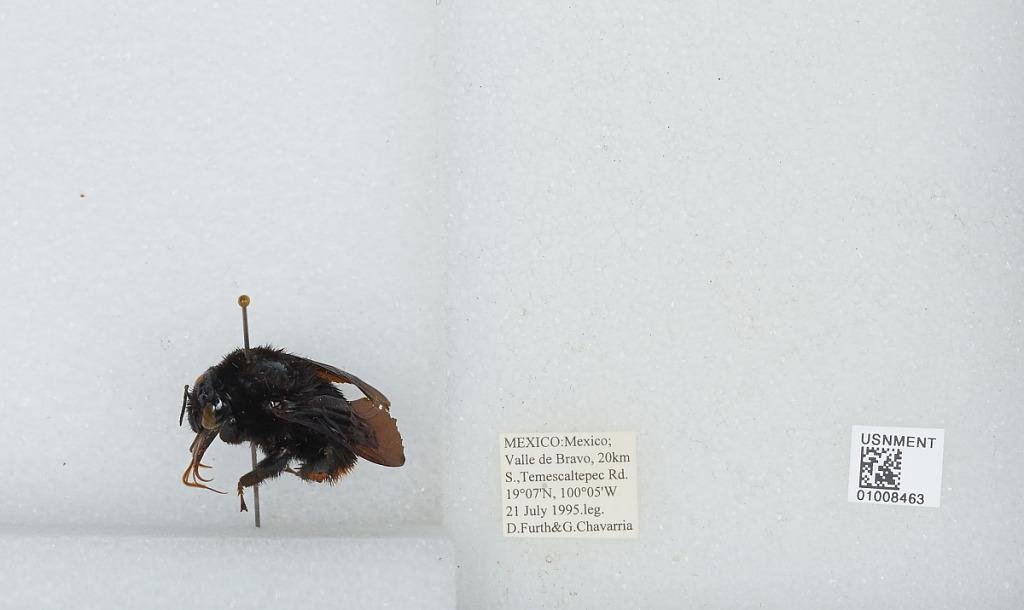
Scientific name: Bombus (Mendacibombus) defector Skorikov
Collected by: G. Chavarria
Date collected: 1995-7-21
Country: Mexico
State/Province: Mexico
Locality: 20km S. Valle de Bravo, Temescaltepec Rd.
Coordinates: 19.0811, -100.071